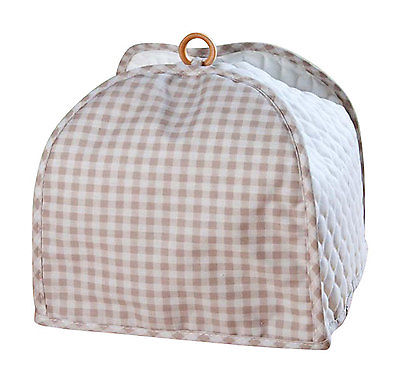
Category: toaster